Hillside Avenue buses

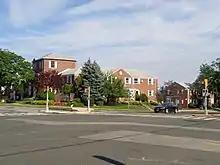
A Q36 Little Neck/Q46 Kew Gardens bus stop at the Glen Oaks Village development, at Little Neck Parkway/260th Street.

The Q43 runs along nearly the entire length of Hillside Avenue, making limited stops west of Springfield Boulevard. It begins at Archer Avenue and Sutphin Boulevard. The bus route travels north along Sutphin Boulevard, then east along Hillside Avenue to 268th Street in Floral Park, Queens, at the border with North New Hyde Park in Nassau County. Q43 buses make all stops between Springfield Boulevard and 268th Street.